Venues of the 1980 Summer Olympics

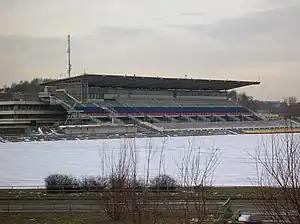
The Krylatskoye Canoeing and Rowing Basin venue in March 2008. It hosted the canoeing and rowing competitions for the 1980 Summer Olympics.

For the 1980 Summer Olympics, a total of twenty-eight sports venues were used. The first venue used for the Games was built in 1923. With the creation of the Spartakiad in Moscow in 1928, more venues were constructed. Central Lenin Stadium Grand Arena was built in 1956 for that year's versions of the Spartkiad. A plan in 1971 to construct more sports venues by 1990 was initiated, but accelerated in 1974 when Moscow was awarded the 1980 Games. The new venues to be used for the Games were completed in 1979. During the Games themselves at the permanent road cycling venue, the first ever constructed, the largest margin of victory was recorded in the individual road race cycling event since 1928. The Grand Arena hosted the football final that was played in a rainstorm for the third straight Olympics. After the 1991 break of the Soviet Union, the venues in Kiev, Minsk, and Tallinn would be located in Ukraine, Belarus, and Estonia, respectively. Luzhniki Stadium, formerly Grand Arena, continues to be used, and it was affected by the Luzhniki disaster in 1982. The stadium served as host for the IAAF World Championships in Athletics in 2013. Another venue, the Moscow Canoeing and Rowing Basin, served as host to the ICF Canoe Sprint World Championships in 2014. In December 2010, Russia was awarded the 2018 FIFA World Cup with Luzhniki Stadium and Dynamo Stadium proposed as venues for those events.